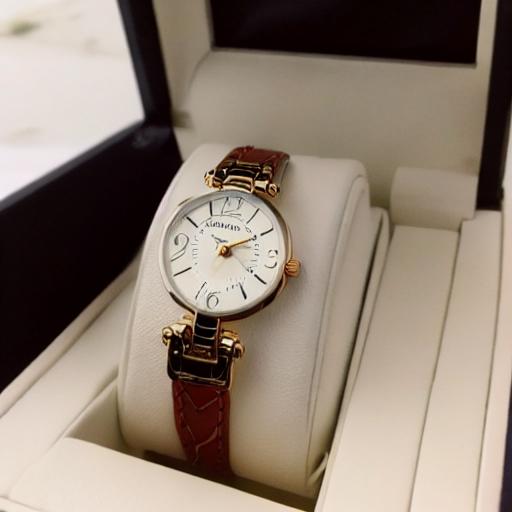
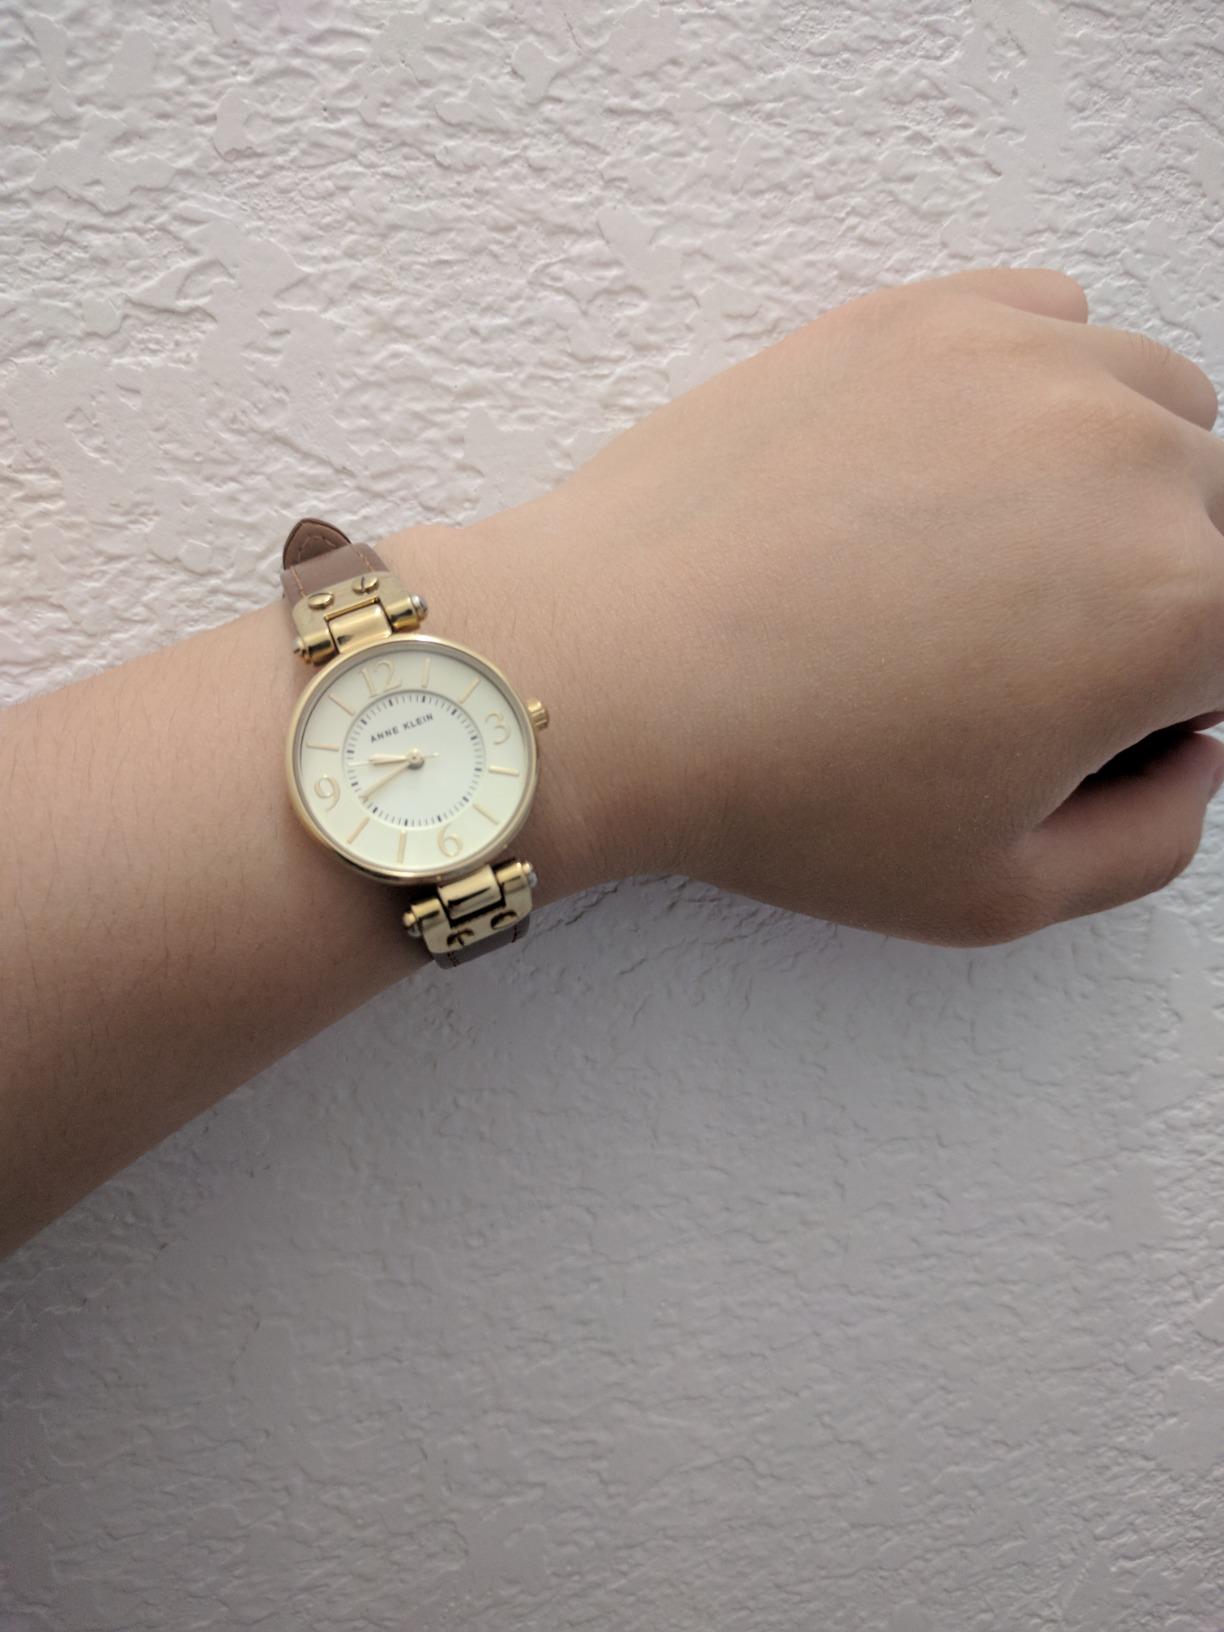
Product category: accessories_watch
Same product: no